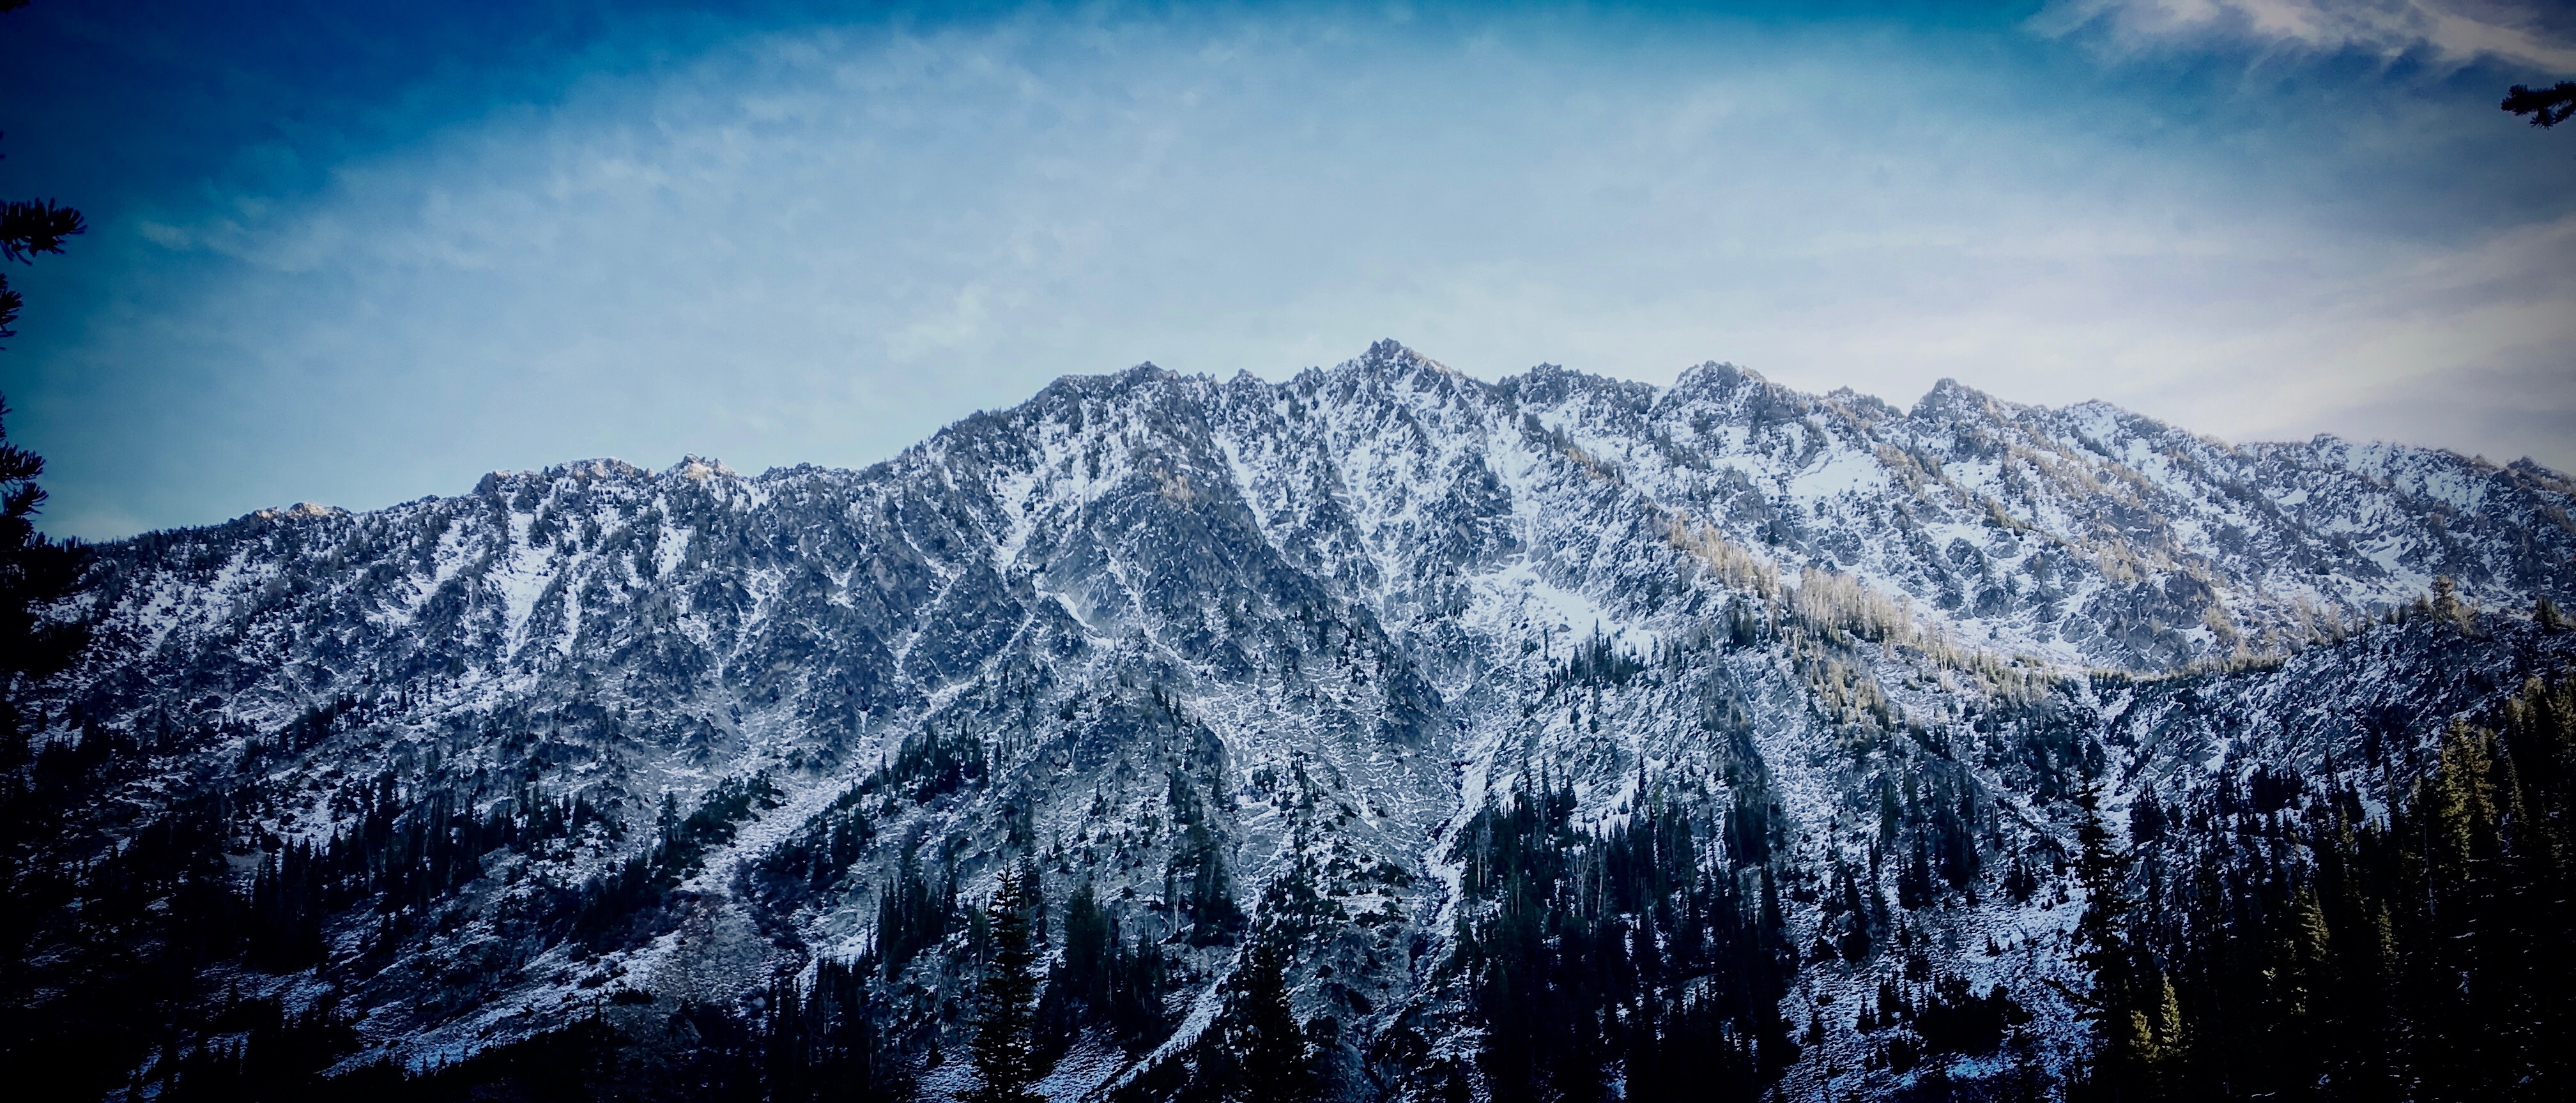
tree, nature, mountain, snow, winter, cloud, sunlight, mountain range, weather, summit, alps, landform, geographical feature, mountainous landforms, geological phenomenon